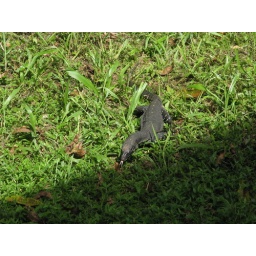
Small goanna near the house - first spotted at Marissa's door on the verandah